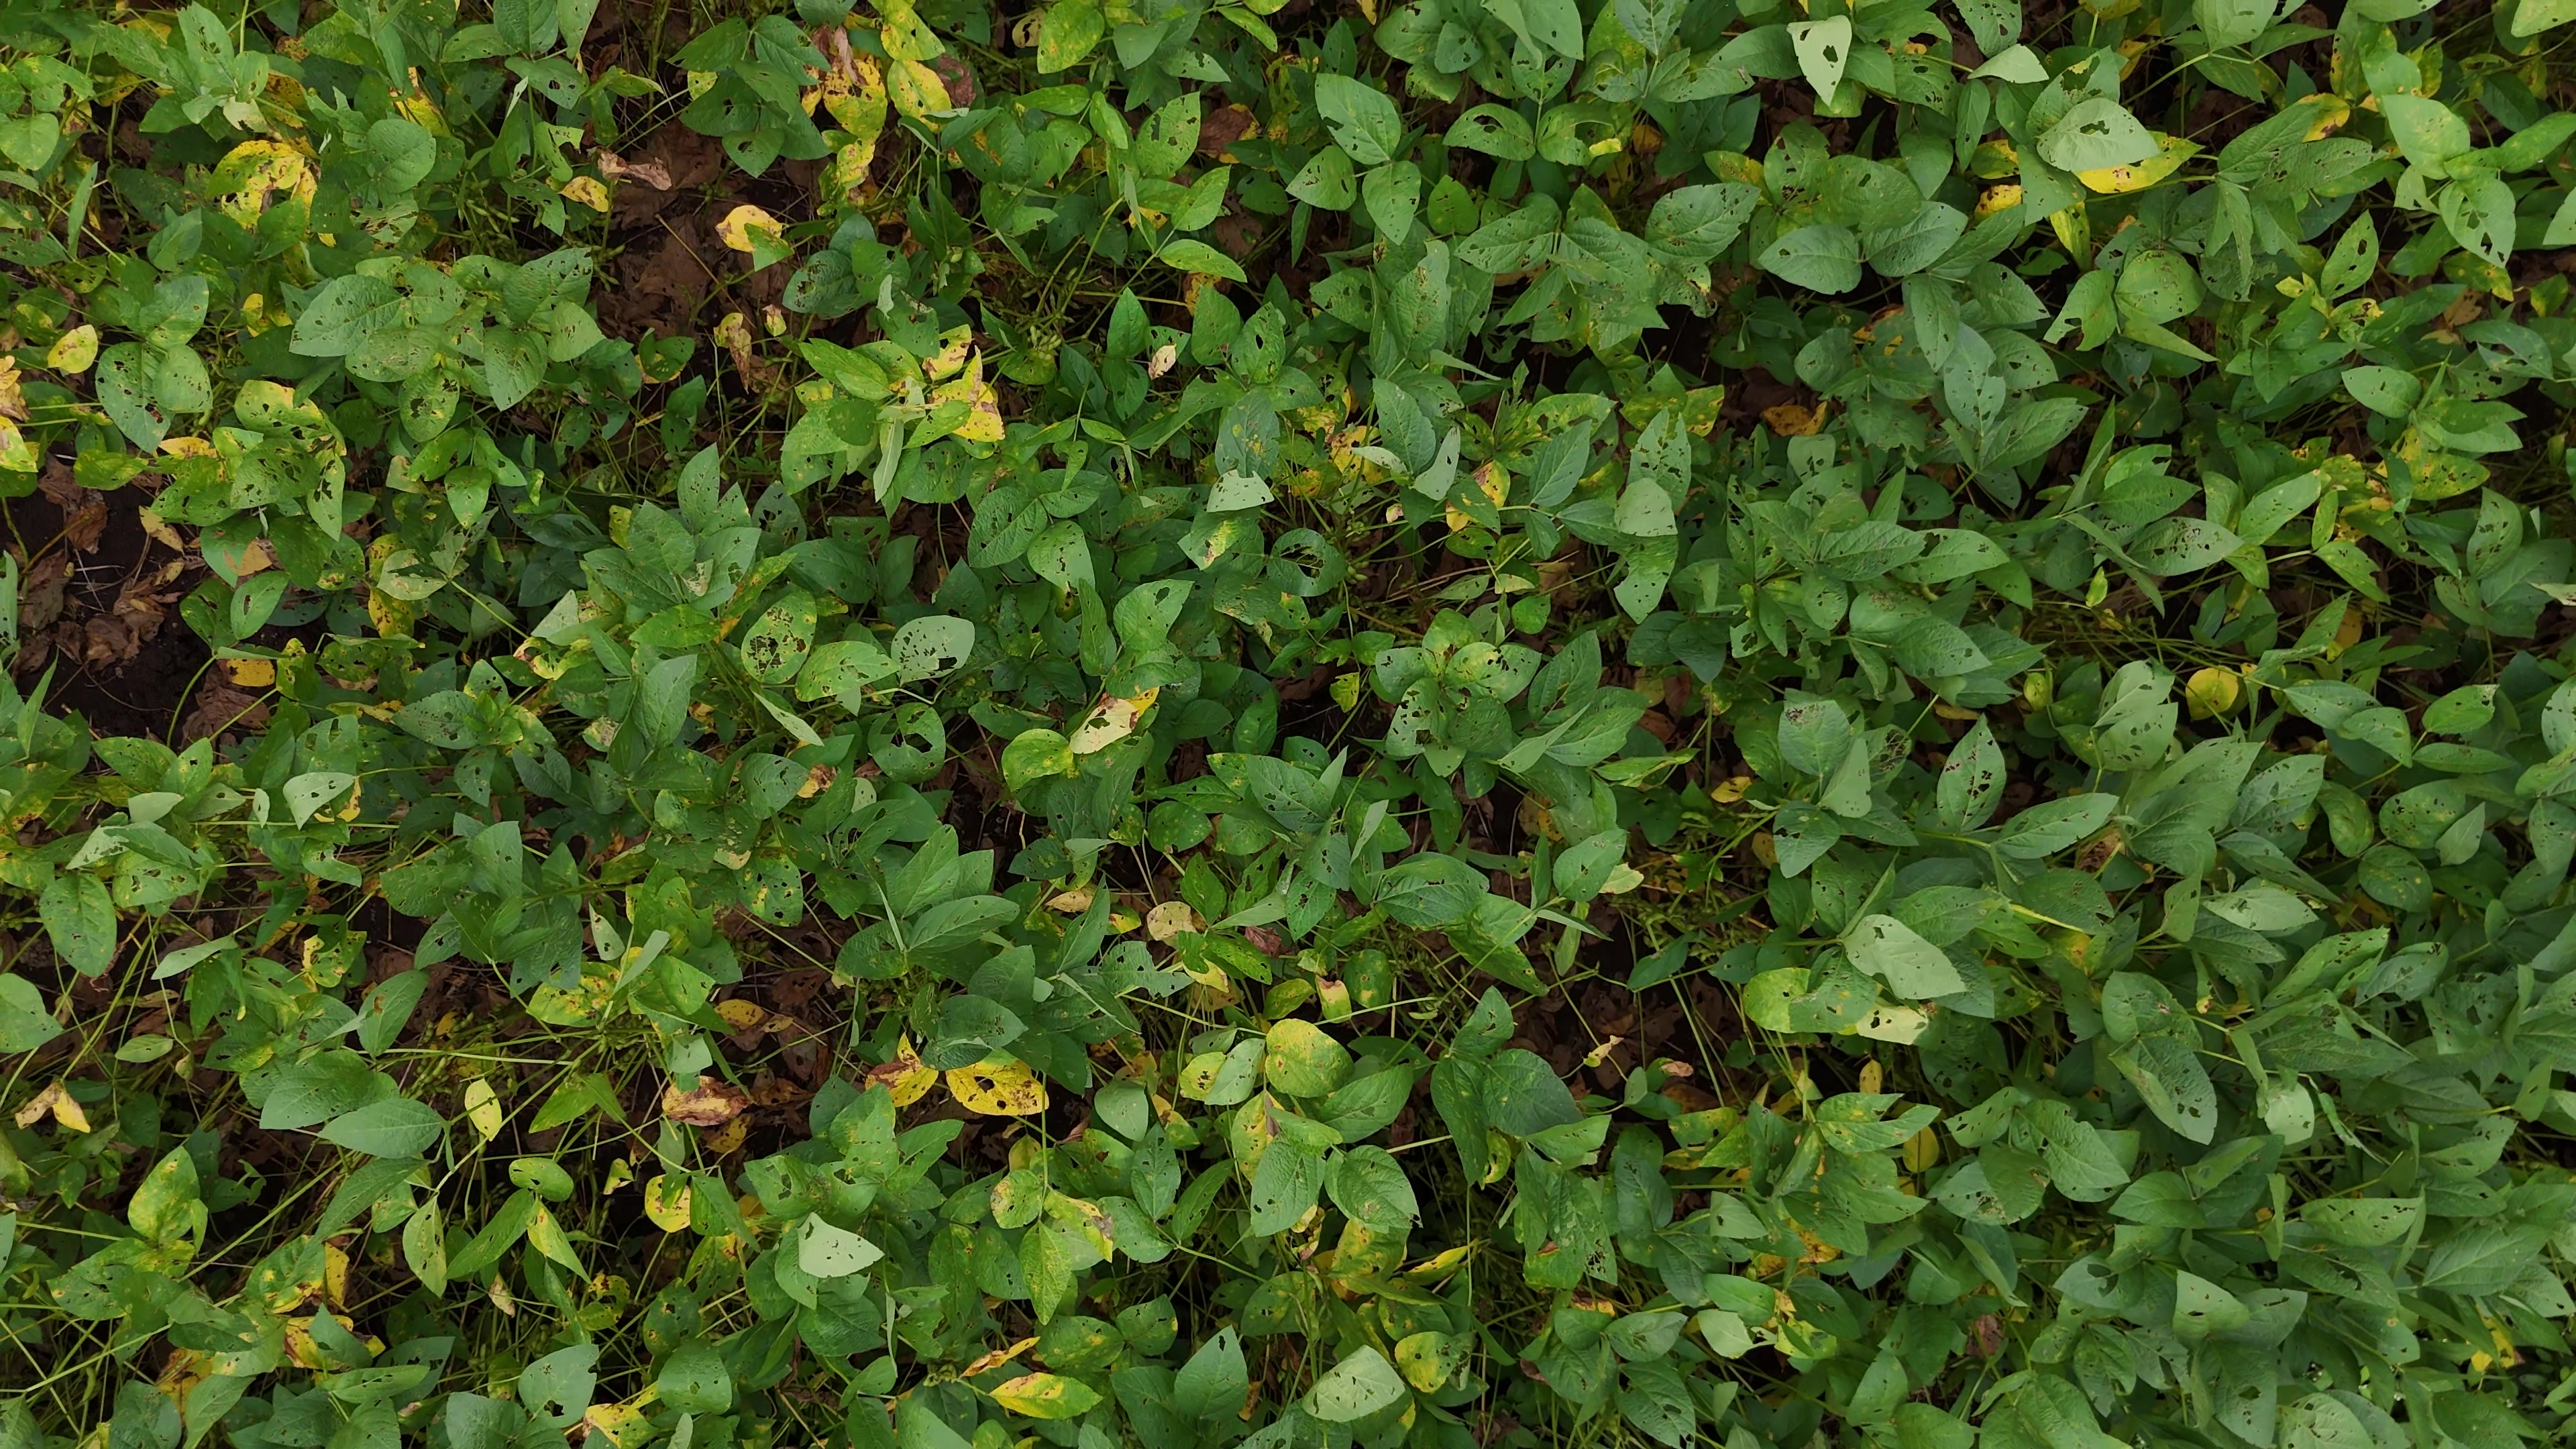
Label: Rust